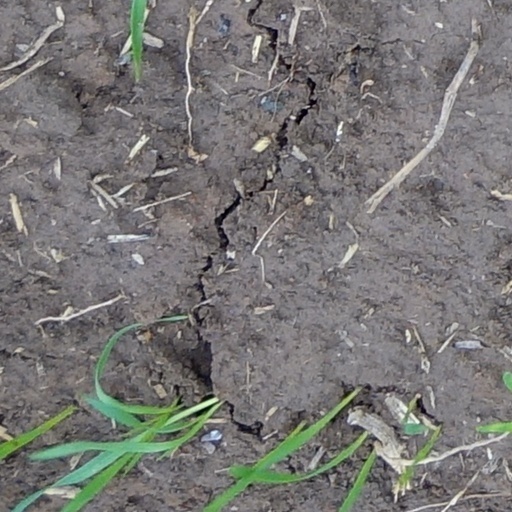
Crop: wheat